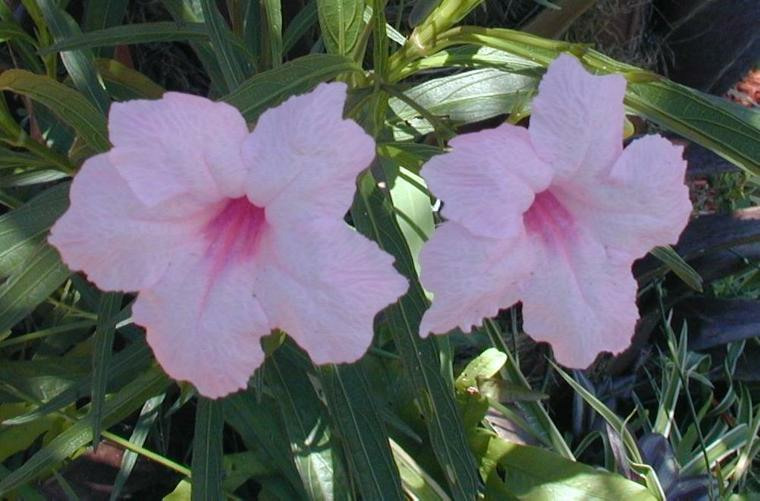
Flower: mexican petunia